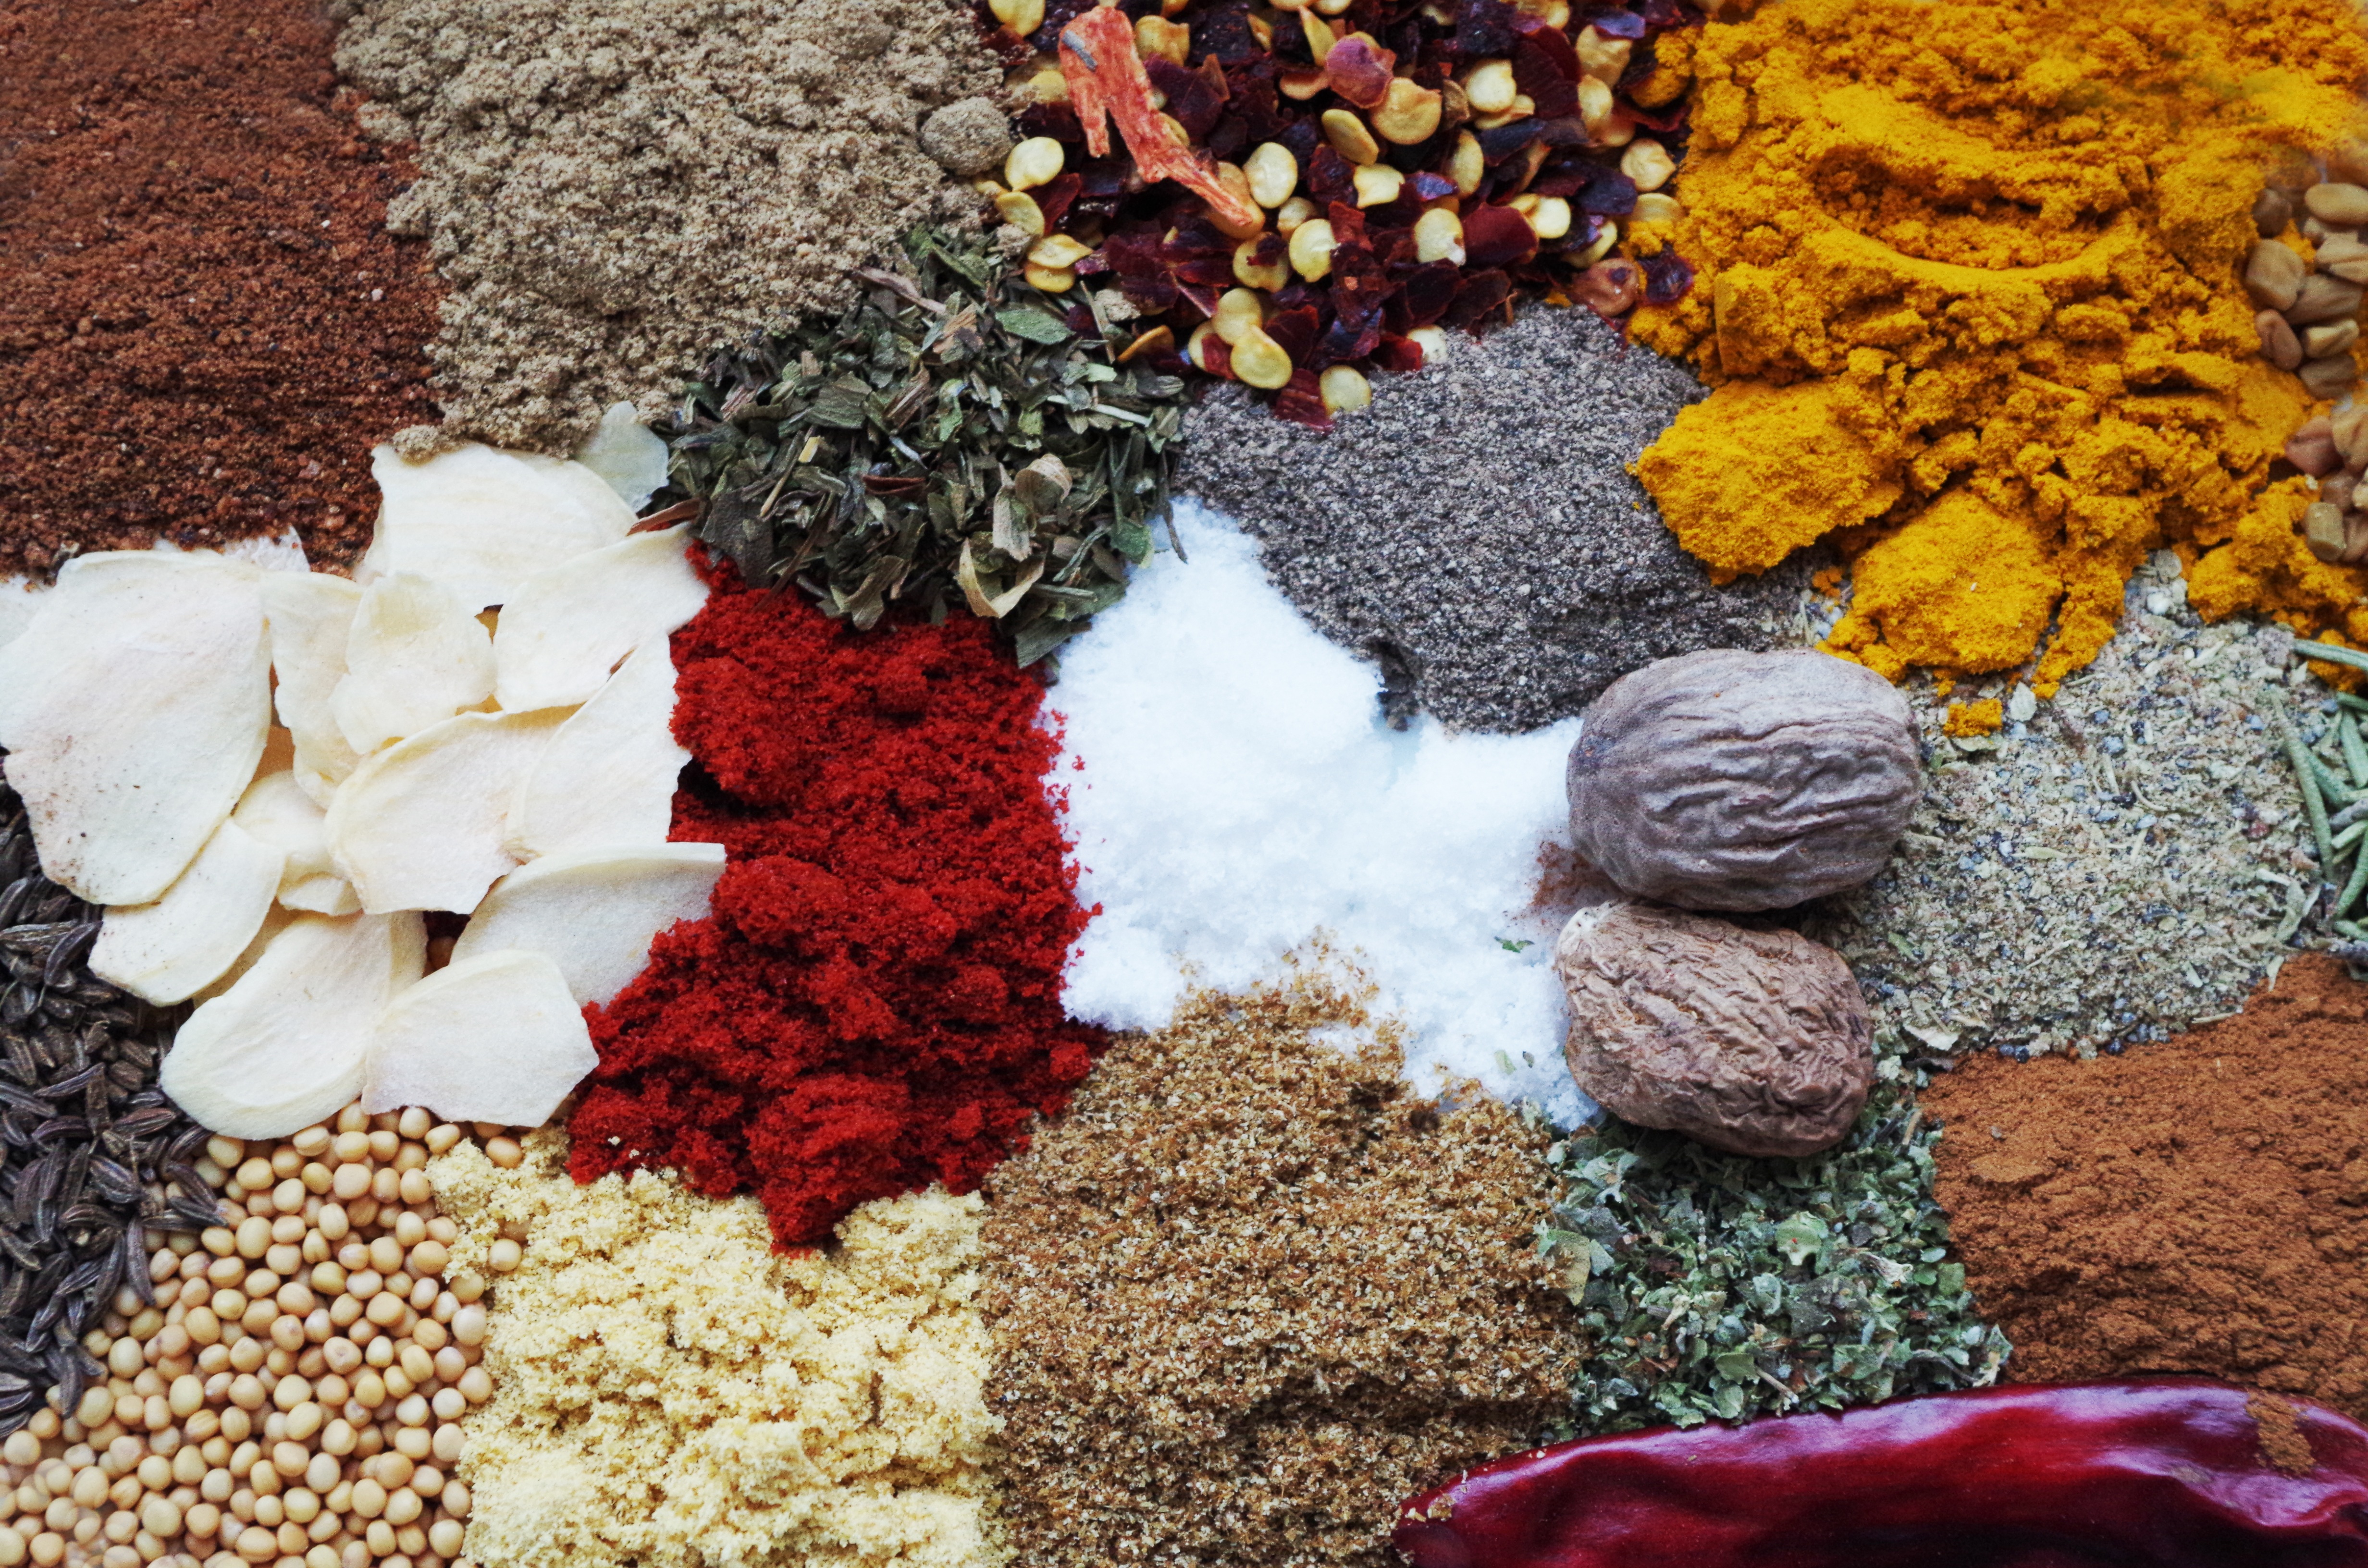
leaf, flower, petal, food, pepper, cooking, herb, color, autumn, soil, season, turmeric, nutmeg, paprika, the smell of